Calculation of Zakāt

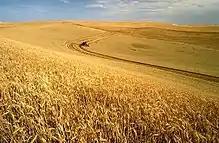
Wheat harvest

Al-Qaradawi quotes Imam Al-Shafi‘i in his "Al Risalah" about zakah on gold: "The Prophet of God ordered zakah on silver currency and Muslims after him collected zakah on gold. They were either depending on a hadith of the Prophet that never reached our times or applying analogy because of the similarities between gold and silver as money, since both were used in several countries as measures and store of value."